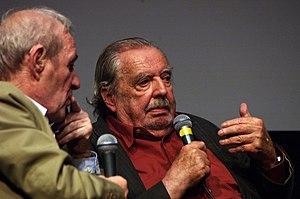
Alain Tanner répondant à André S. Labarthe à la Cinémathèque française lors de la table ronde ""Mai 68 a-t-il été filmé
Alain Tanner, né le 6 décembre 1929 à Genève, est un réalisateur suisse.
Le cinéma suisse est la production cinématographique dont les moyens tant humains que matériels sont suisses pour l’essentiel. Il englobe également les moyens de promotion, notamment par les festivals suisses de cinéma, ainsi que la sauvegarde des éléments liés au cinéma. L'existence dans le pays d'aires linguistiques distinctes et la diversité culturelles est une particularité marquant l'histoire du cinéma suisse. Documentaires, film d’art et d’essai ou film grand public : il existe une grande diversité, tant au niveau des auteurs et des œuvres qu’à celui des sources d’information.